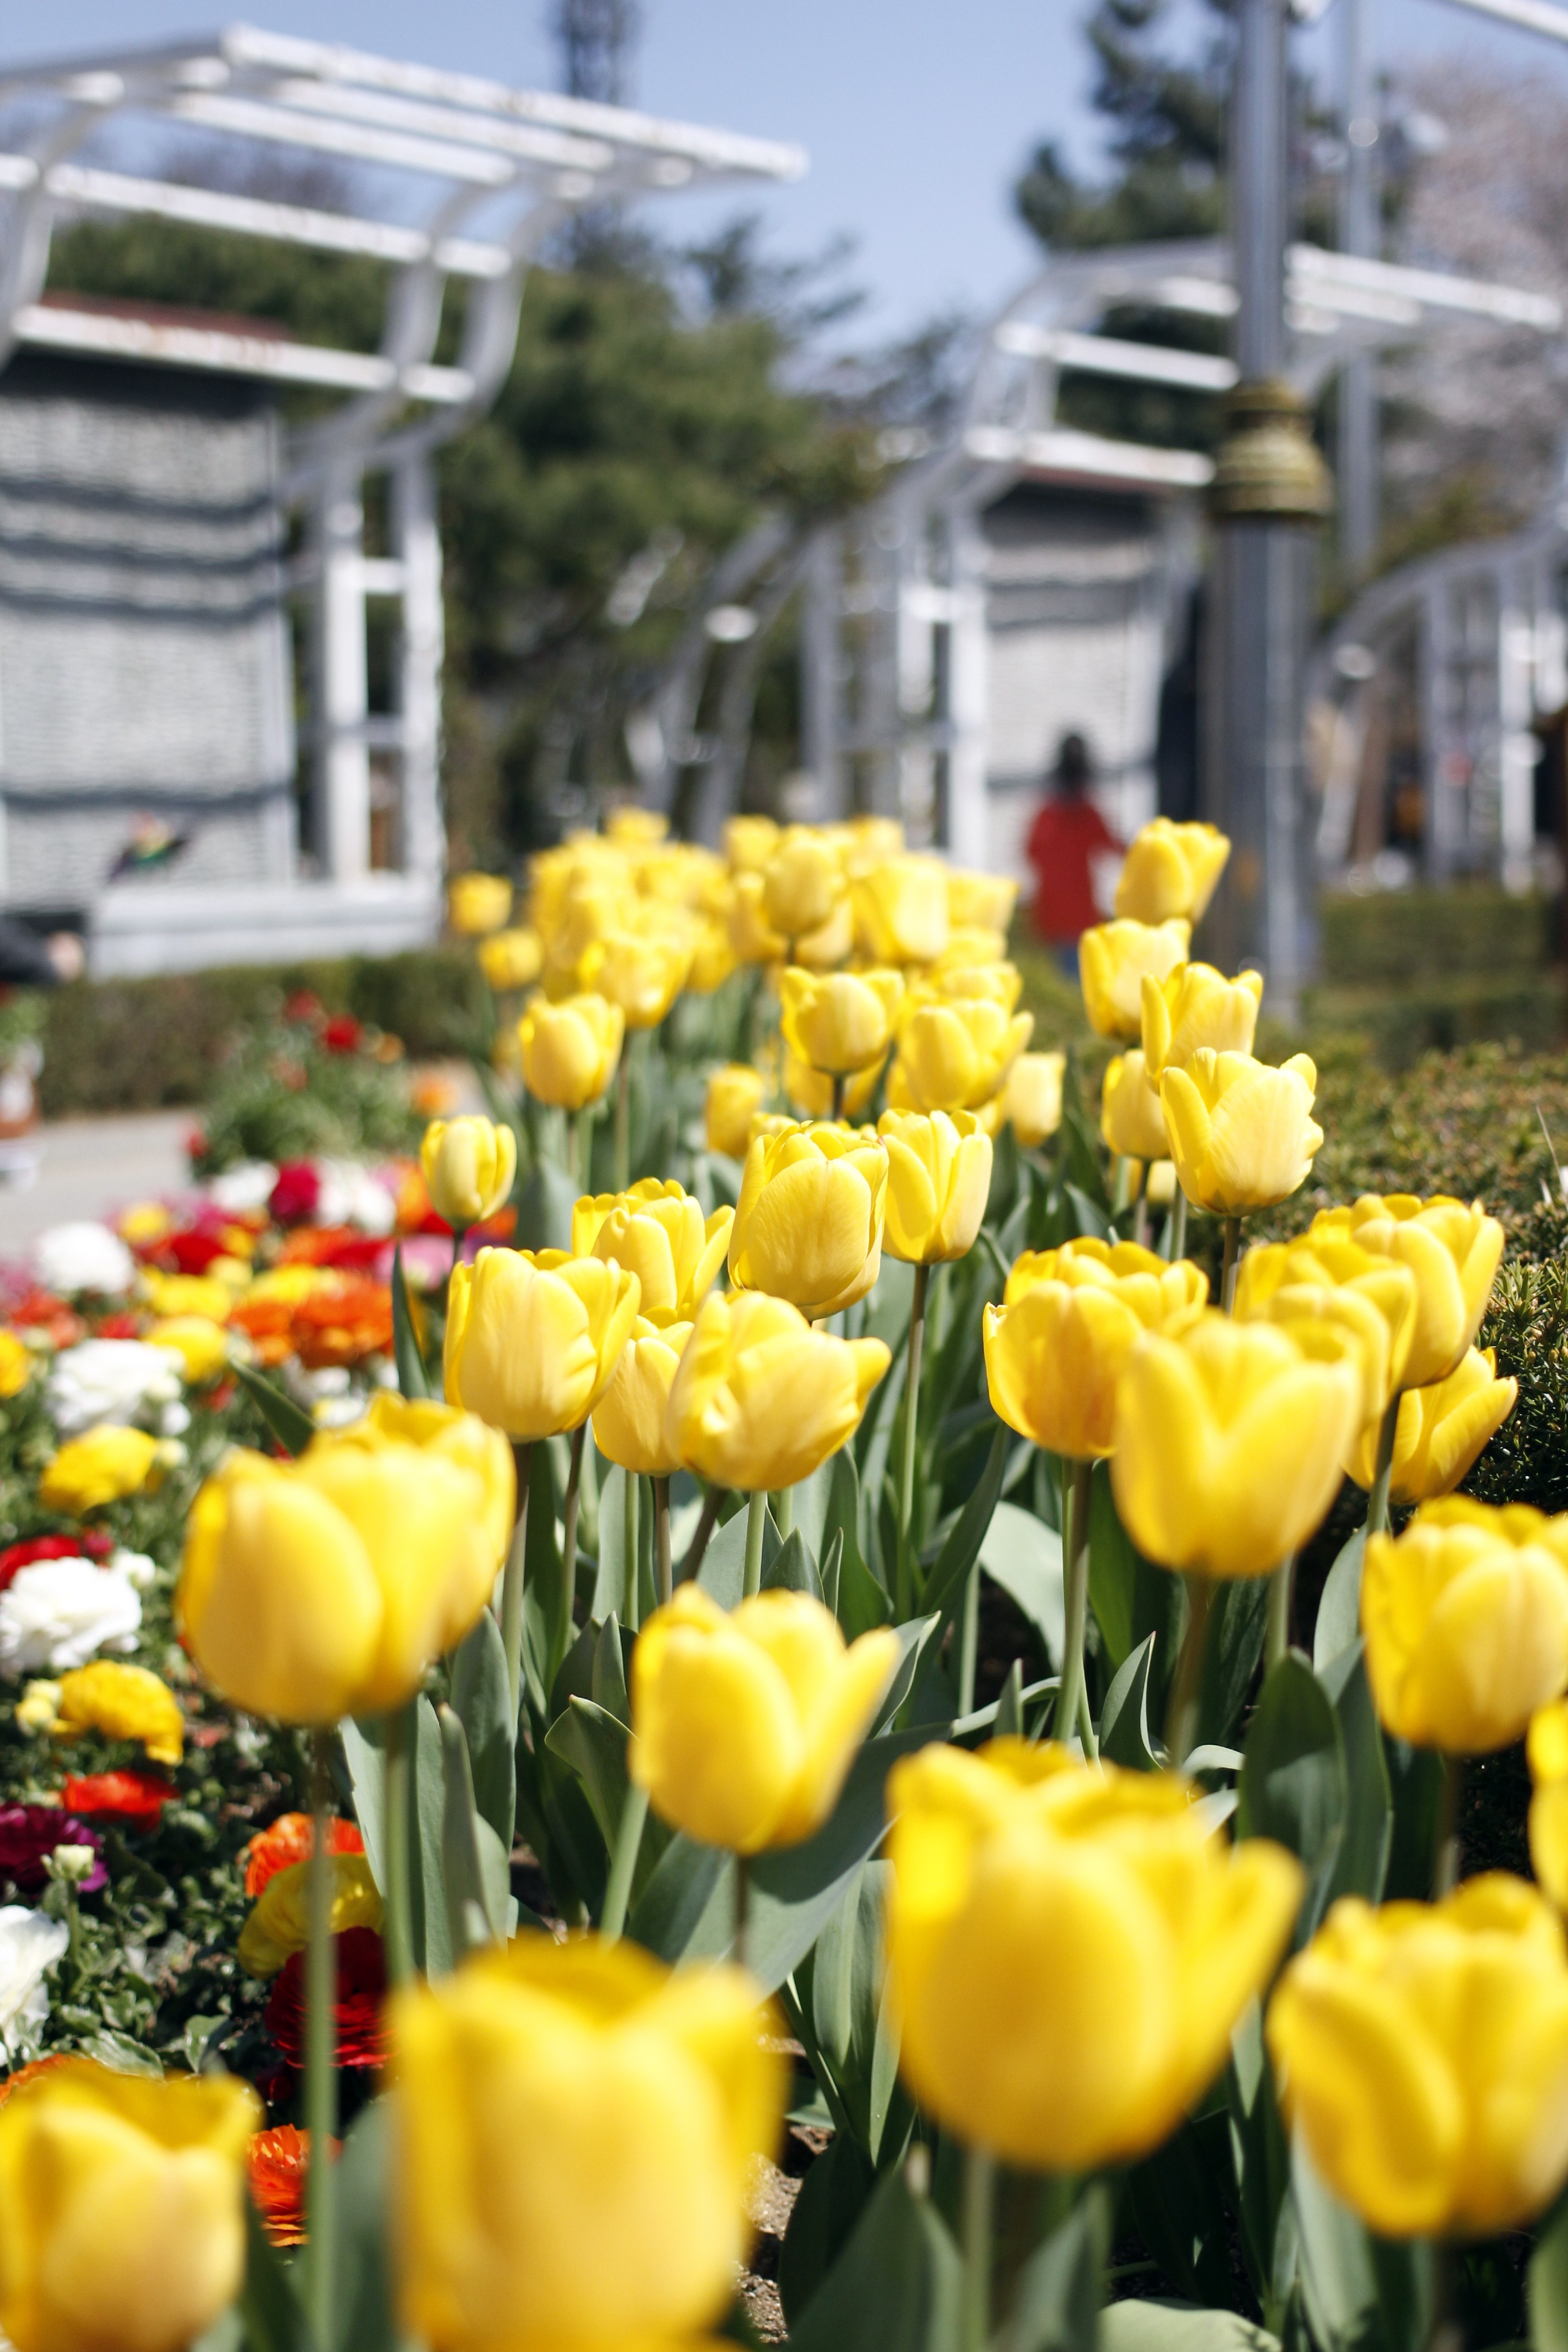
nature, plant, flower, tulip, spring, green, park, yellow, garden, potted plant, flowers, happy, bright, beautiful, free pictures, flowering plant, flower gardens, flower horn, land plant